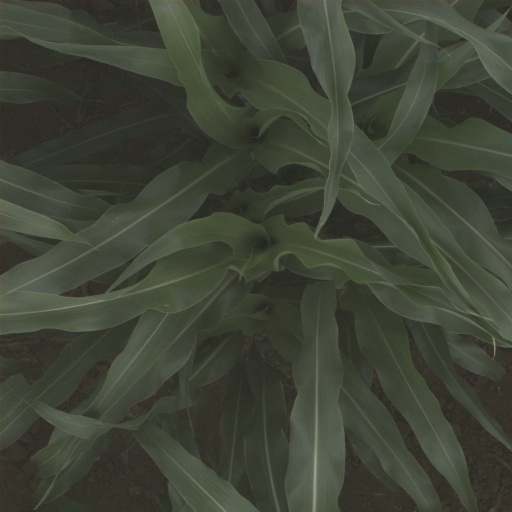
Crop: sorghum